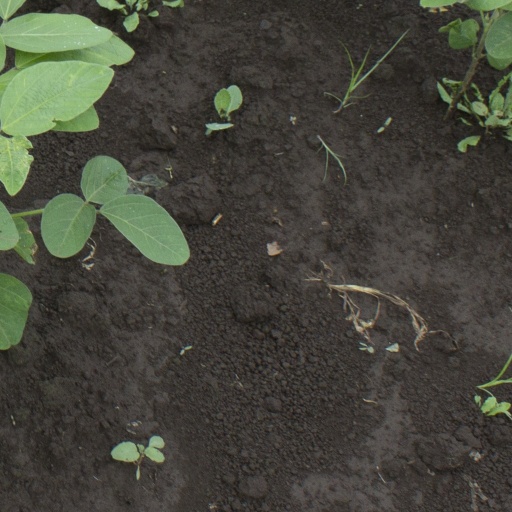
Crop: soybean